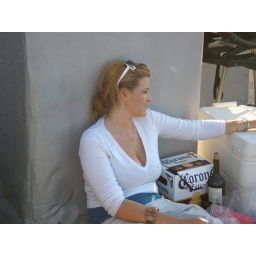
The best seat in the house - next to the beer, wine and grill